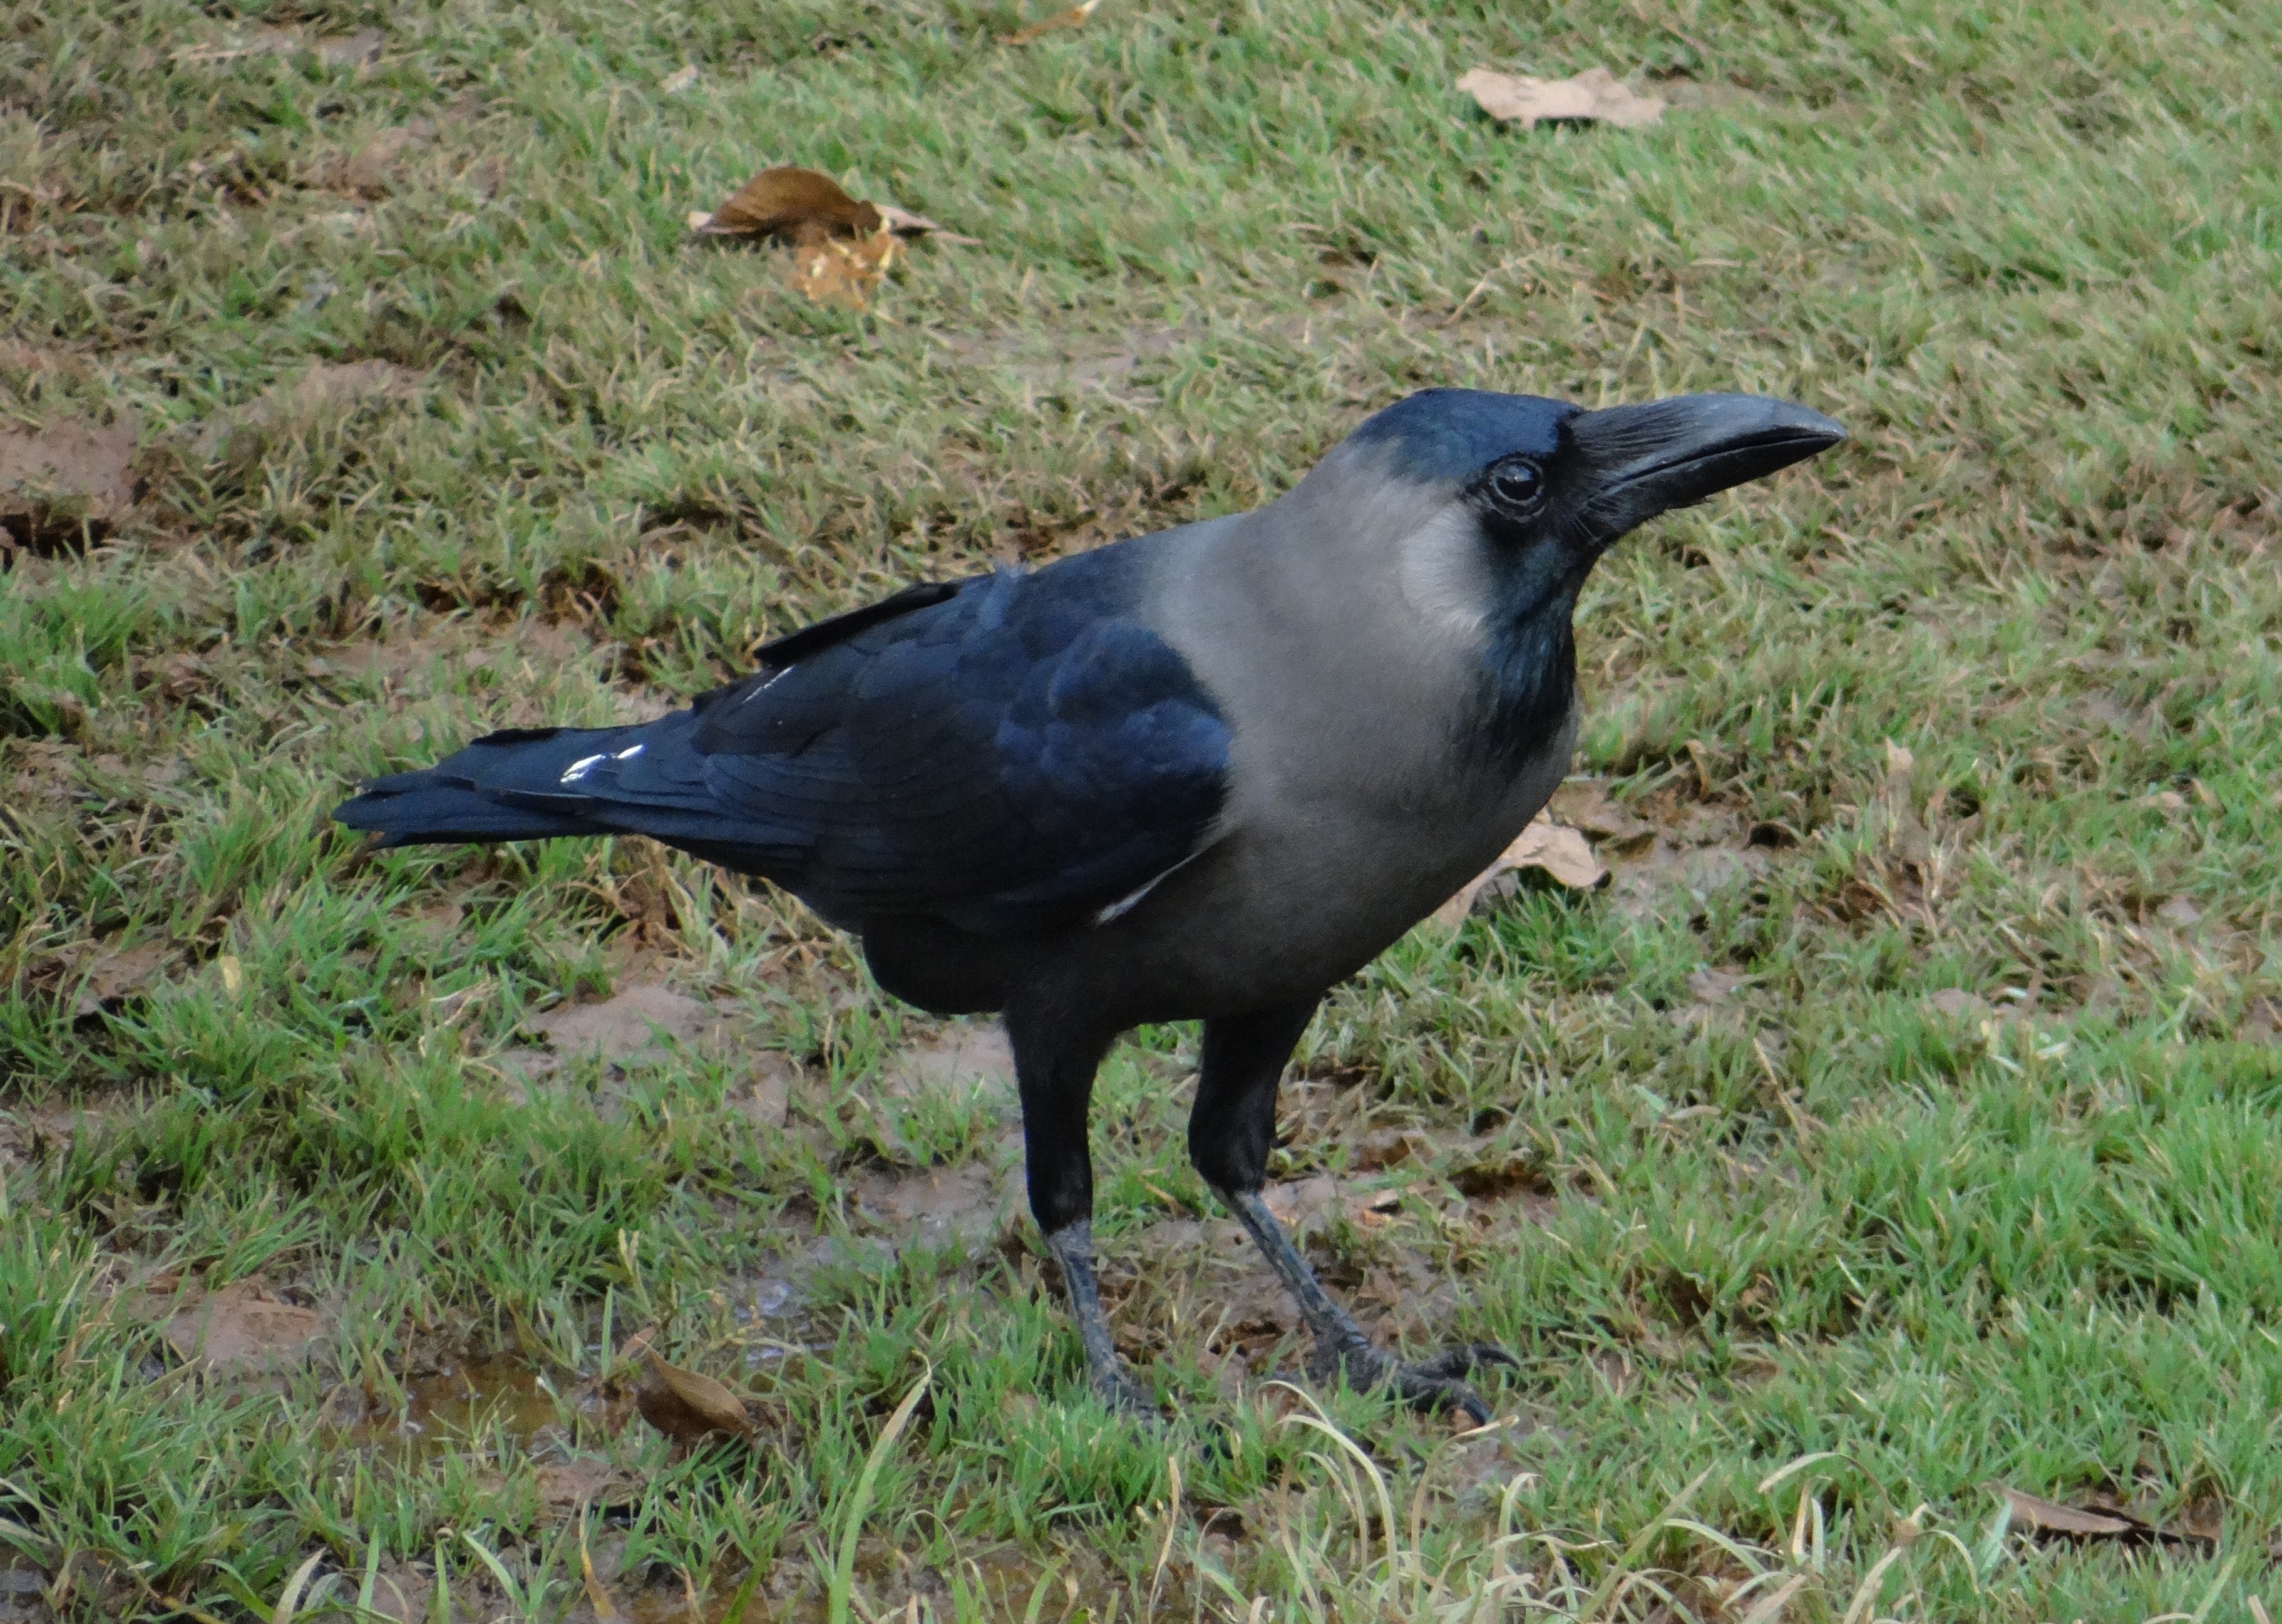
nature, outdoor, wilderness, bird, animal, fly, wildlife, wild, beak, mammal, freedom, feather, avian, fauna, crow, majestic, jay, wings, rook, vertebrate, creature, india, blackbird, eurasian magpie, american crow, perching bird, emberizidae, cinclidae, crow like bird, indian house crow, corvus splendens, indian greynecked crow